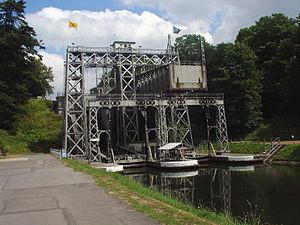
Carl Norac, né Delaisse le 29 juin 1960 à Mons, est un écrivain belge de langue française.